Montmorency County, Michigan

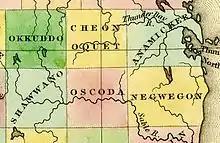
1842 map, showing Montmorency County as Cheonoquet, the county's name from 1840 to 1843.

Montmorency County is a county located in the U.S. state of Michigan. As of the 2020 census, the population was 9,153, making it the second-least populous county in Michigan's Lower Peninsula, behind its southern neighbor, Oscoda County. The county seat is Atlanta.